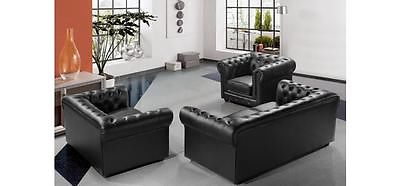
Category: sofa